Elpidia Carrillo

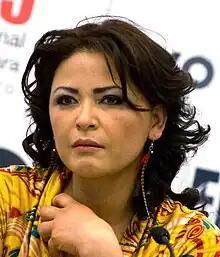
Carrillo in 2010

Elpidia Carrillo (born August 16, 1961) is a Mexican actress and director. Her career includes roles in both film and television. Internationally she is best known for supporting roles in "Predator", "Bread and Roses," "Nine Lives" and "Blue Beetle".